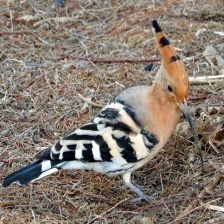
Species: HOOPOES
Scientific name: UPUPIDAE